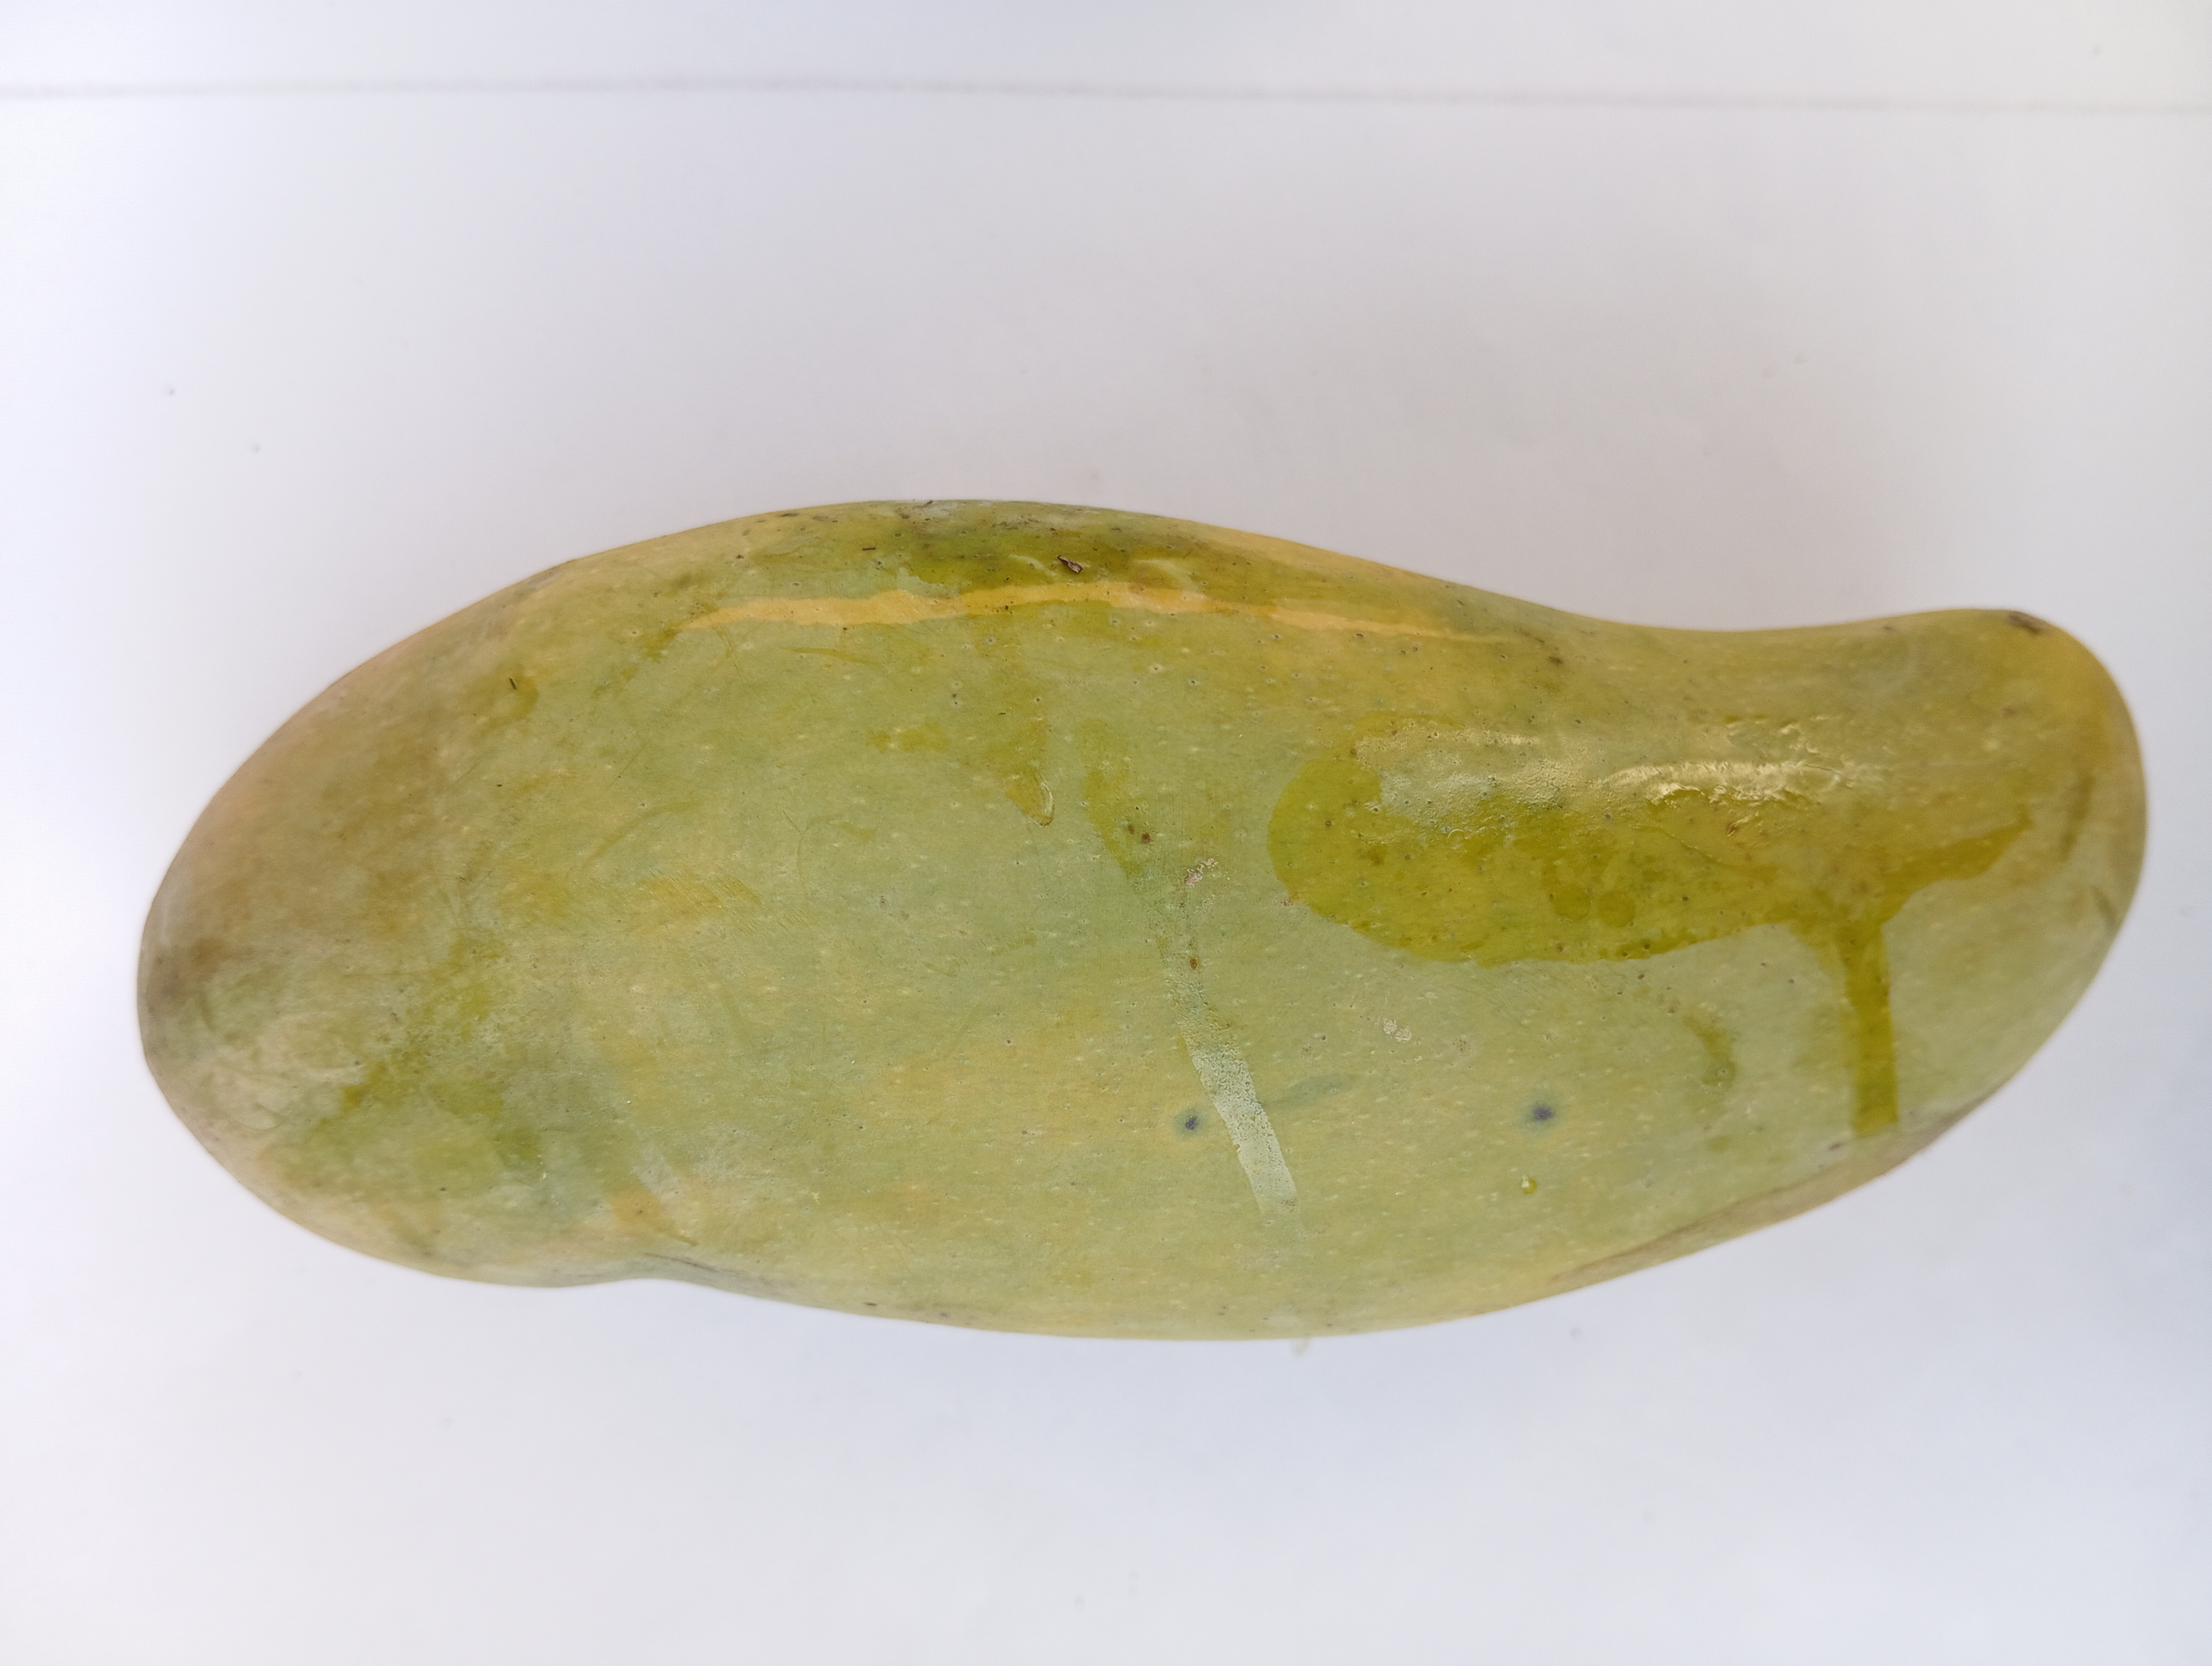
Mango variety: Banana